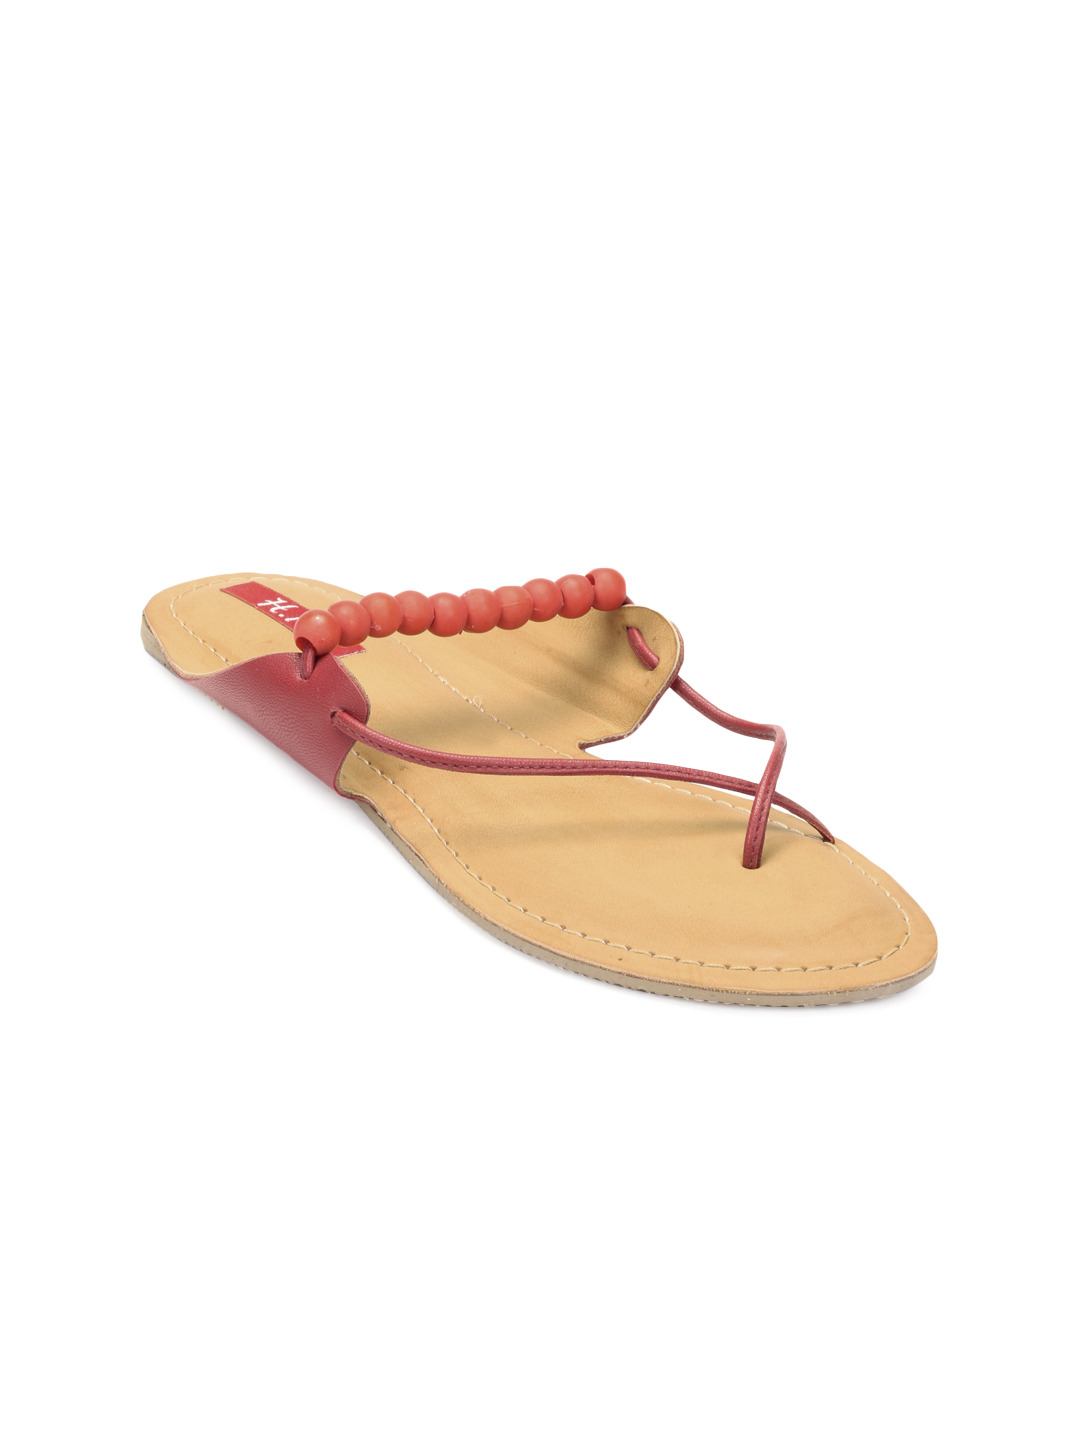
HM Women Red Flats
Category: Footwear / Shoes / Heels
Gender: Women
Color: Red
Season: Winter 2012
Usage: Casual